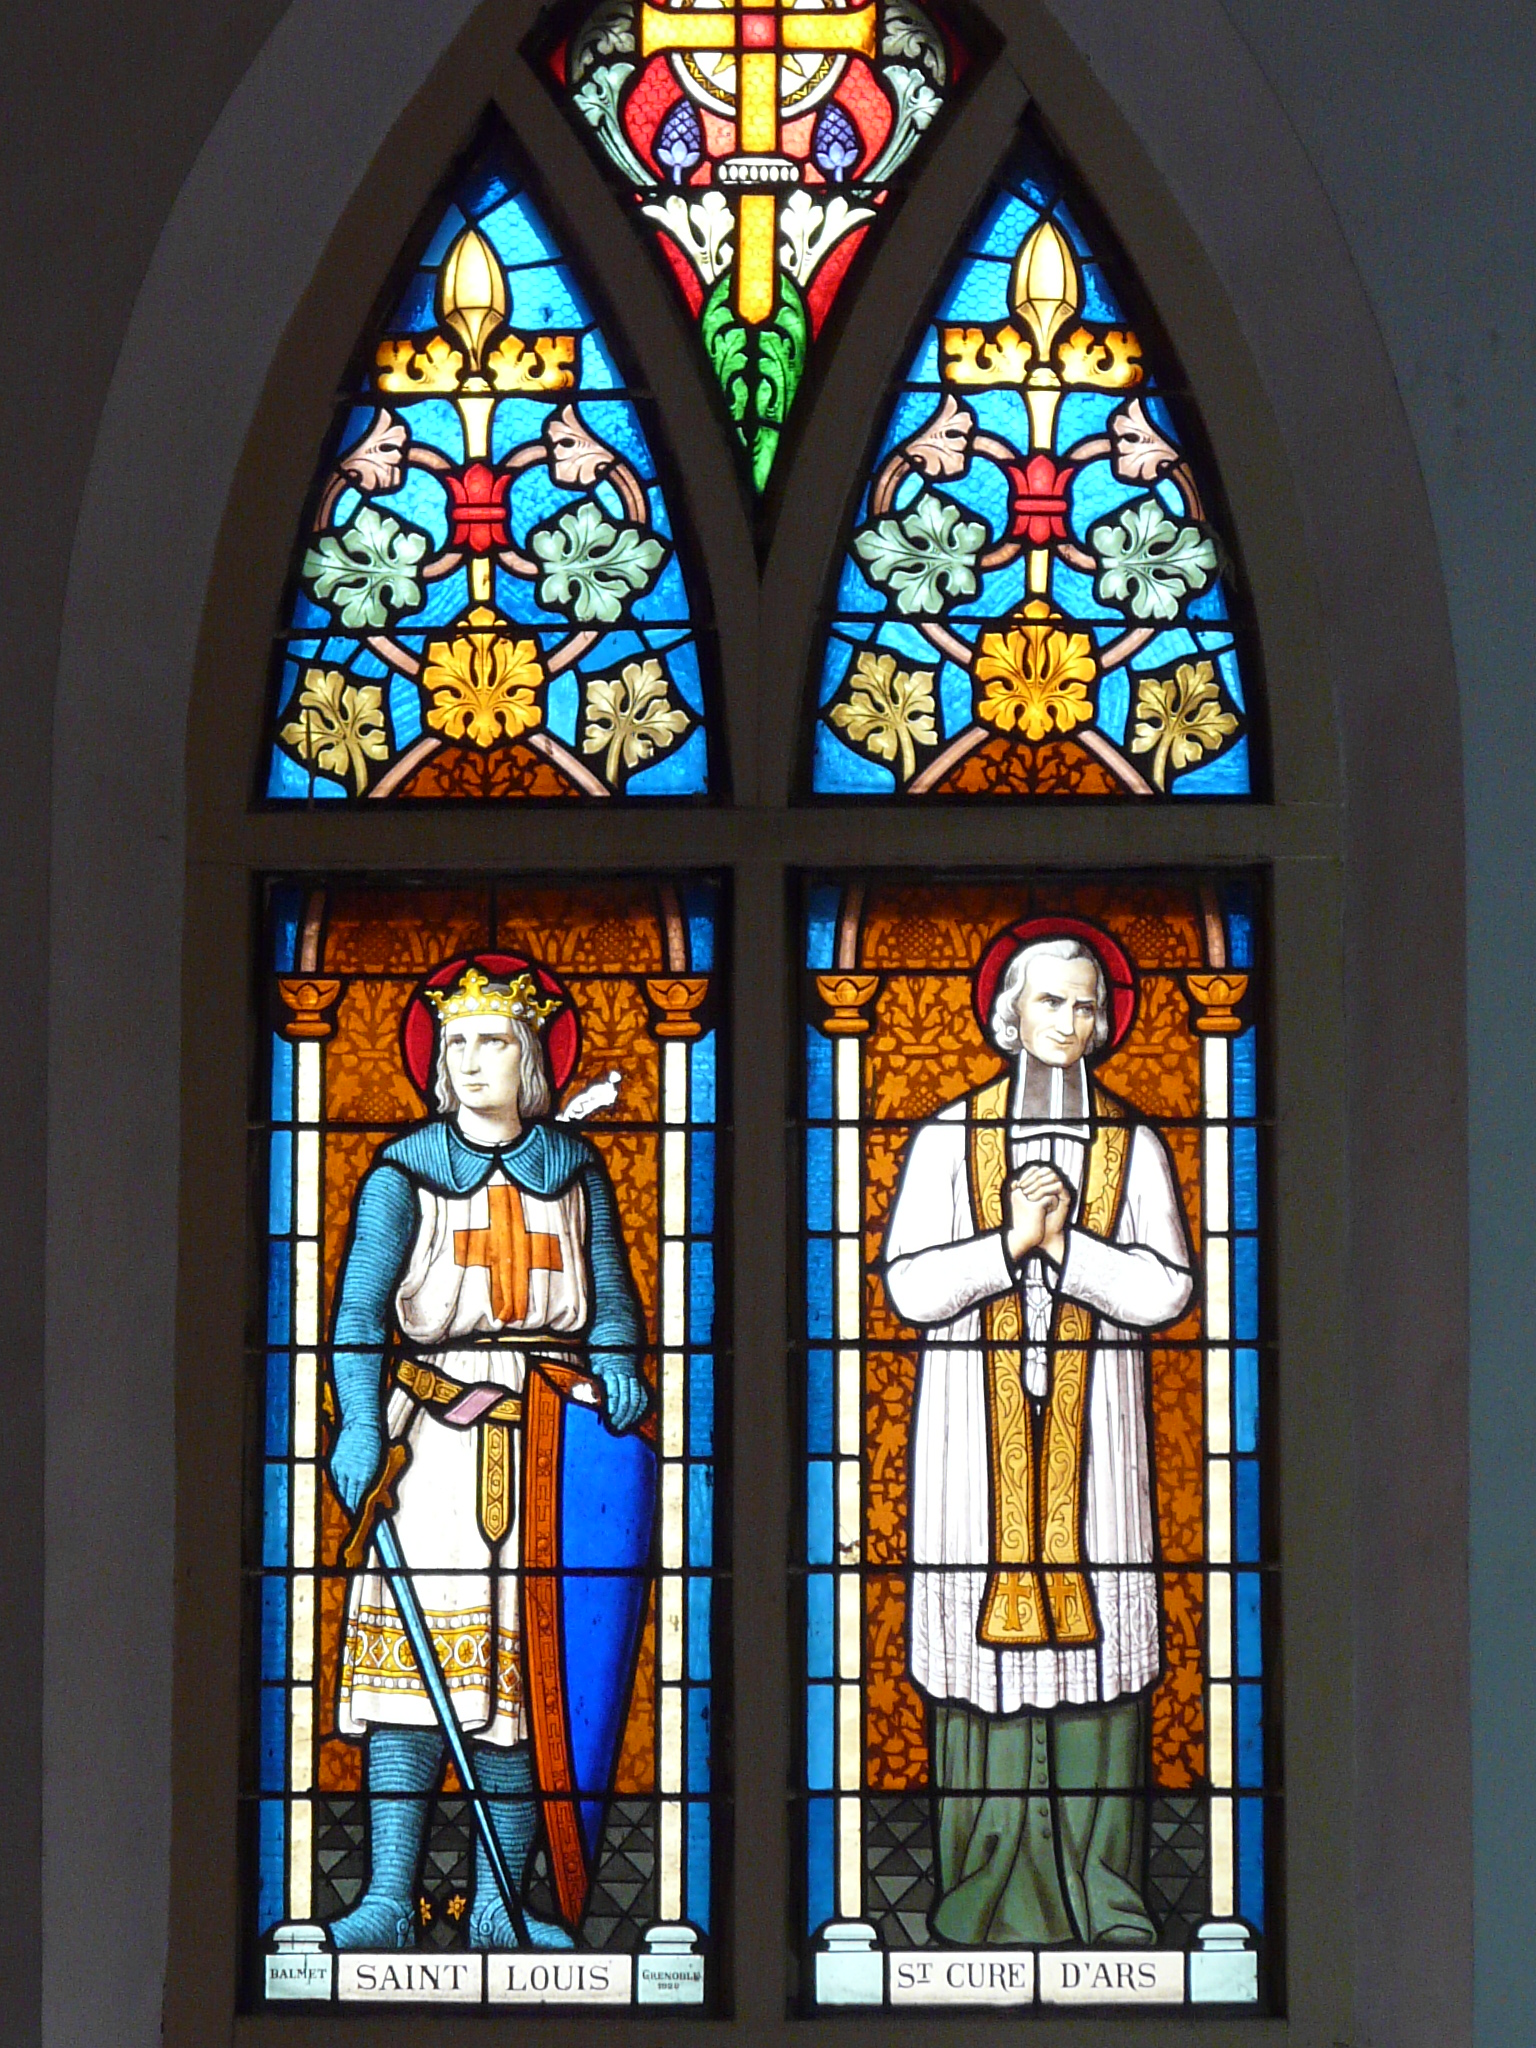
user: text: Ô kính màu lớn ở phía trên cùng của cửa sổ này có những màu sắc chủ đạo nào?
assistant: text: Đỏ, vàng và xanh lá cây.

user: text: Vị thánh được khắc họa ở ô kính phía dưới bên trái có tên là gì?
assistant: text: Saint Louis.

user: text: Dựa vào trang phục và vật phẩm đi kèm, nhân vật Thánh Louis ở bên trái đại diện cho vai trò gì?
assistant: text: Một vị vua hoặc hiệp sĩ.

user: text: Cả hai nhân vật trong cửa kính màu này đều được nhận dạng là ai và họ đang thực hiện hành động gì hoặc mang theo vật phẩm biểu tượng nào?
assistant: text: Nhân vật bên trái là Thánh Louis, đội vương miện, cầm kiếm và khiên. Nhân vật bên phải là Thánh Curé d'Ars, mặc áo linh mục và chắp tay cầu nguyện.